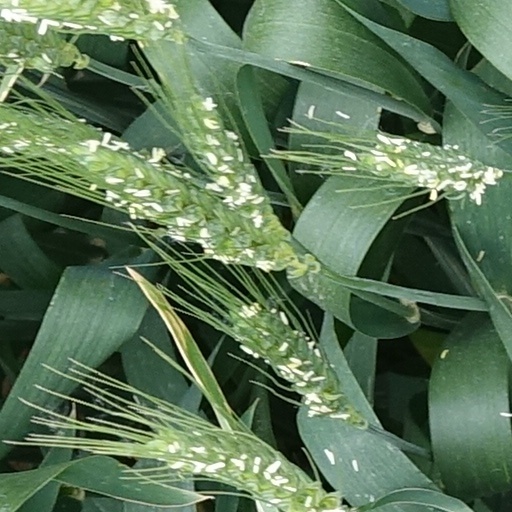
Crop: wheat